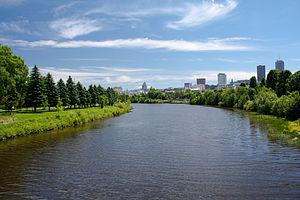
La rivière Saint-Charles, en aval du pont Drouin dans l'arrondissement La Cité-Limoilou de la ville de Québec. À l'arrière-plan, le centre-ville de Québec.
La rivière Saint-Charles est le principal cours d'eau traversant la ville de Québec, dans la région administrative de la Capitale-Nationale, dans la province de Québec, au Canada. Prenant sa source dans le lac Saint-Charles, où se jette à l'amont la rivière des Hurons, elle suit une course longue d'environ 33 kilomètres avant de se jeter dans le fleuve Saint-Laurent. Elle draine un bassin de près de 550 km² et une population de près de 350 000 personnes habite ses berges, dans la ville de Québec et la municipalité régionale de comté de La Jacques-Cartier.